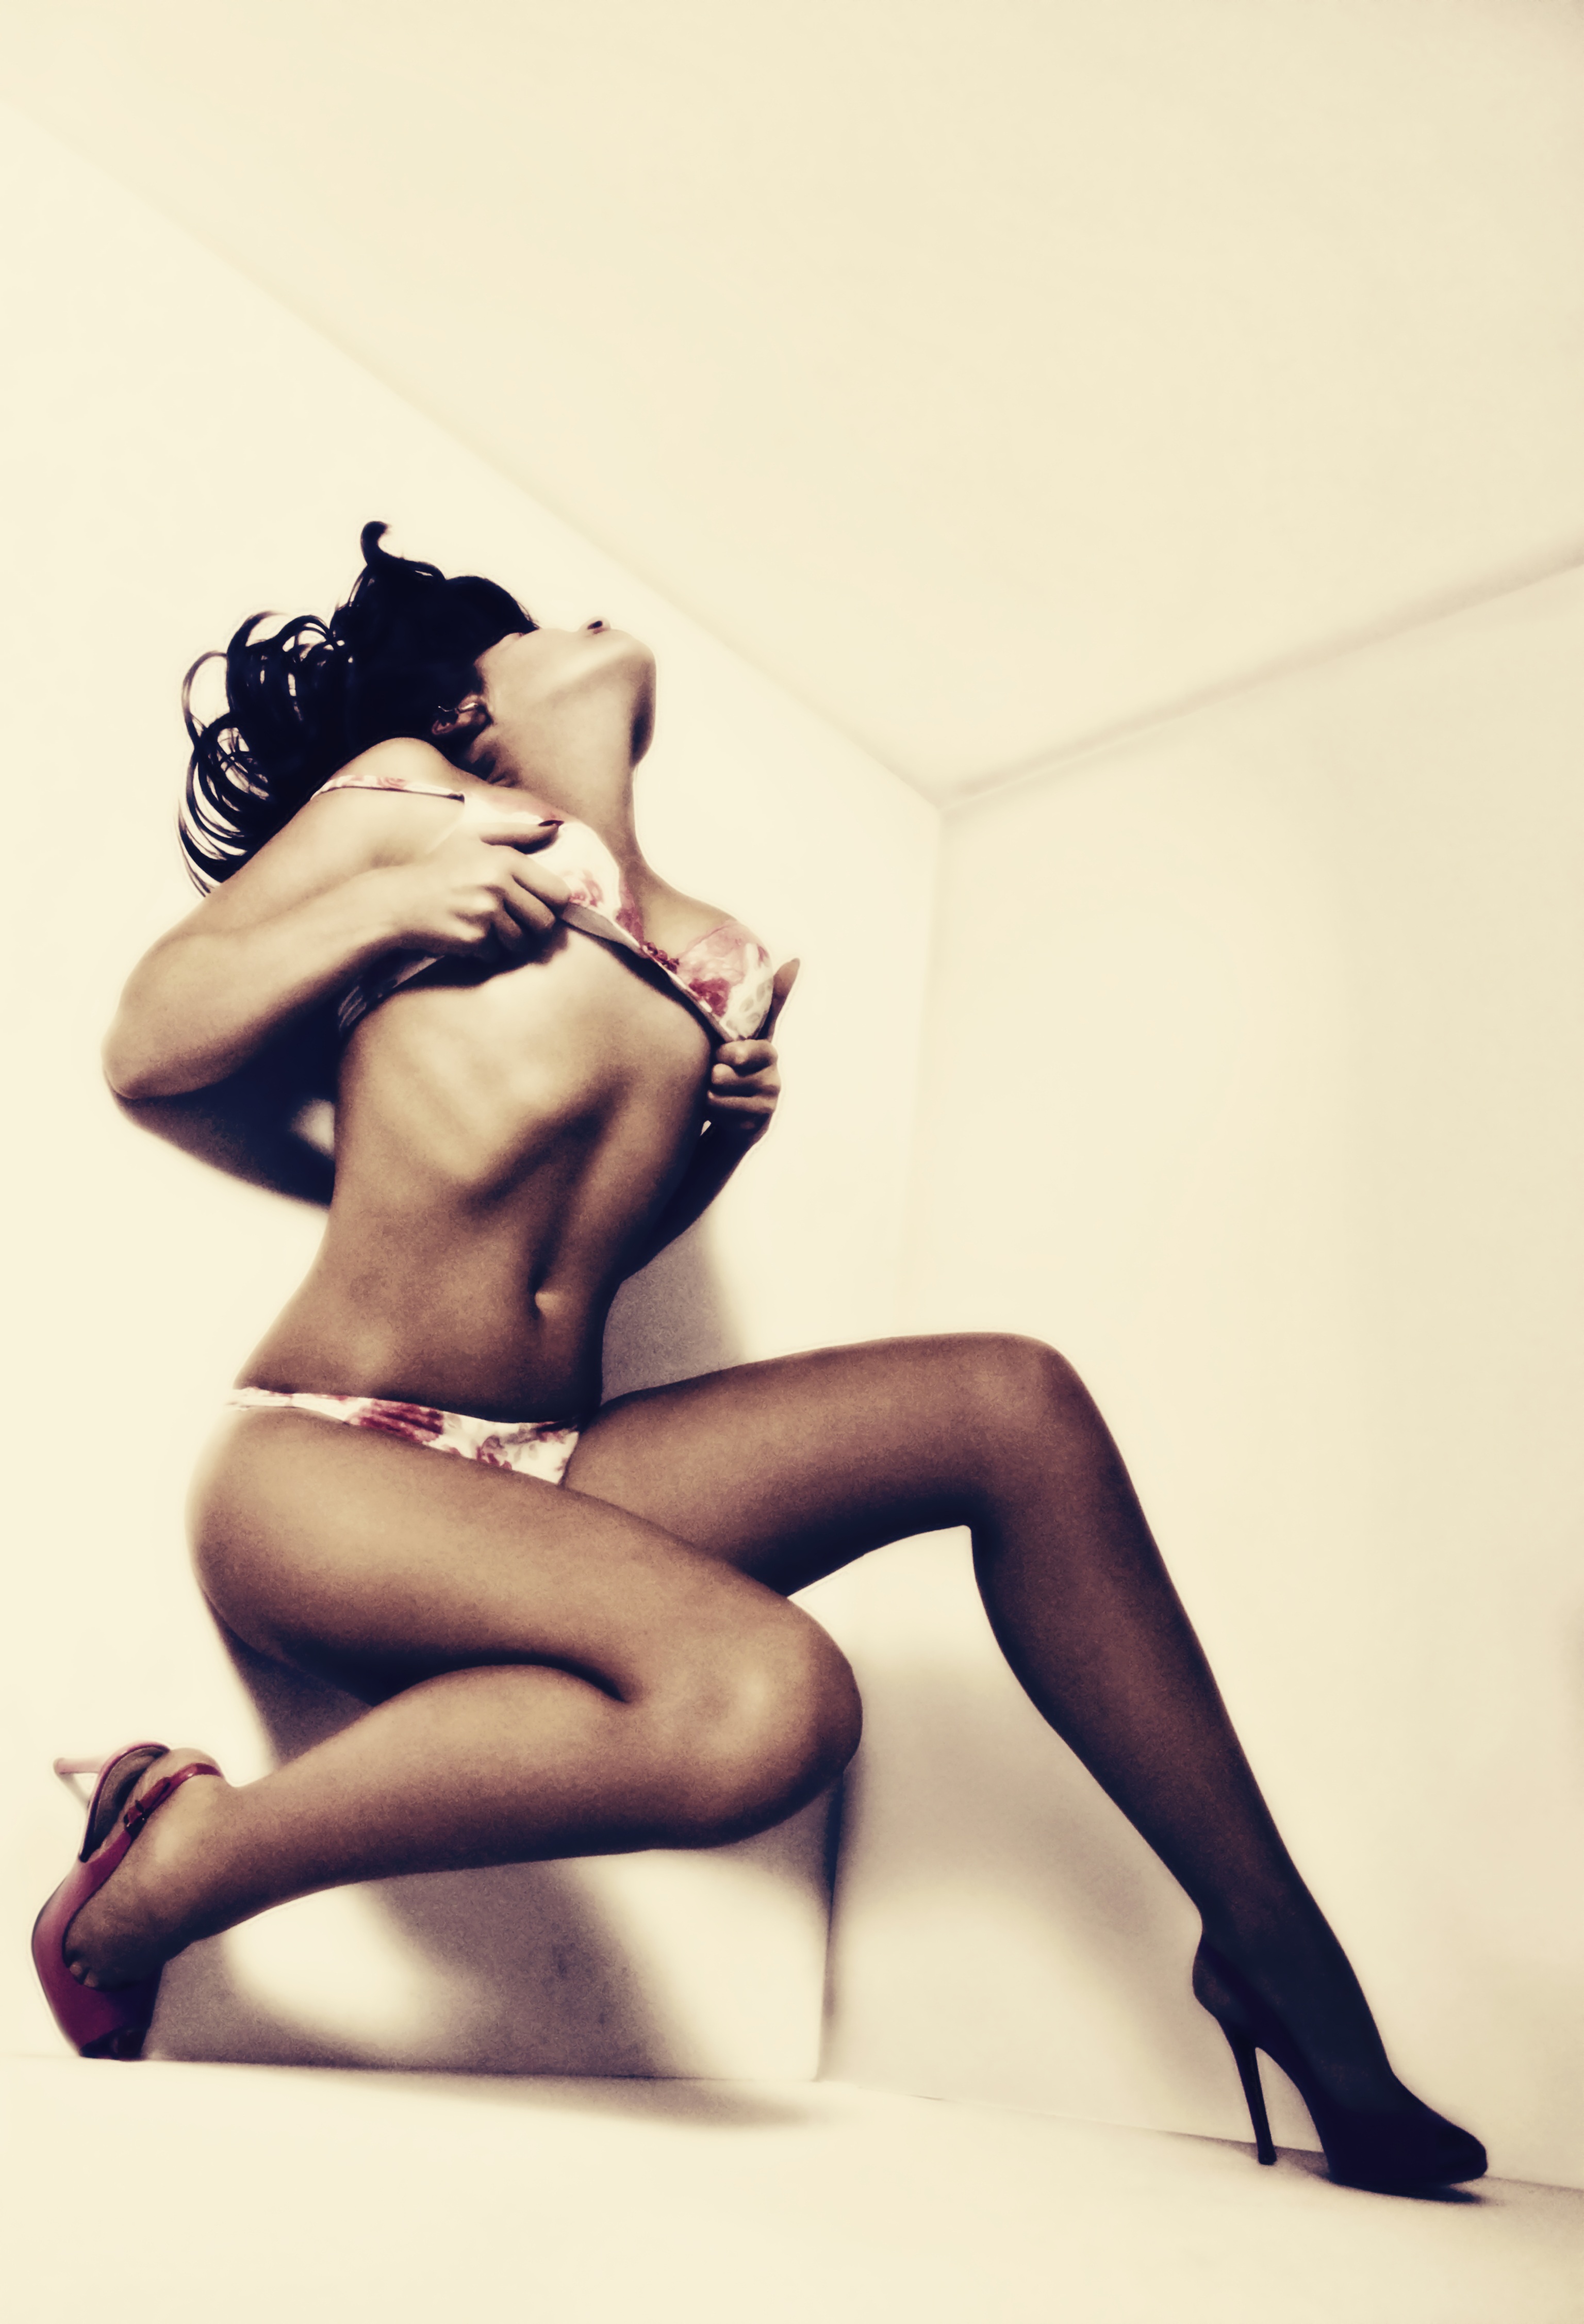
hand, girl, hair, photography, leg, model, finger, sitting, fashion, clothing, linen, hairstyle, long hair, human body, lingerie, black hair, shoes, thigh, heels, belly, beauty, style, erotica, photo shoot, pin up girl, sense, human positions, undergarment, art model, supermodel